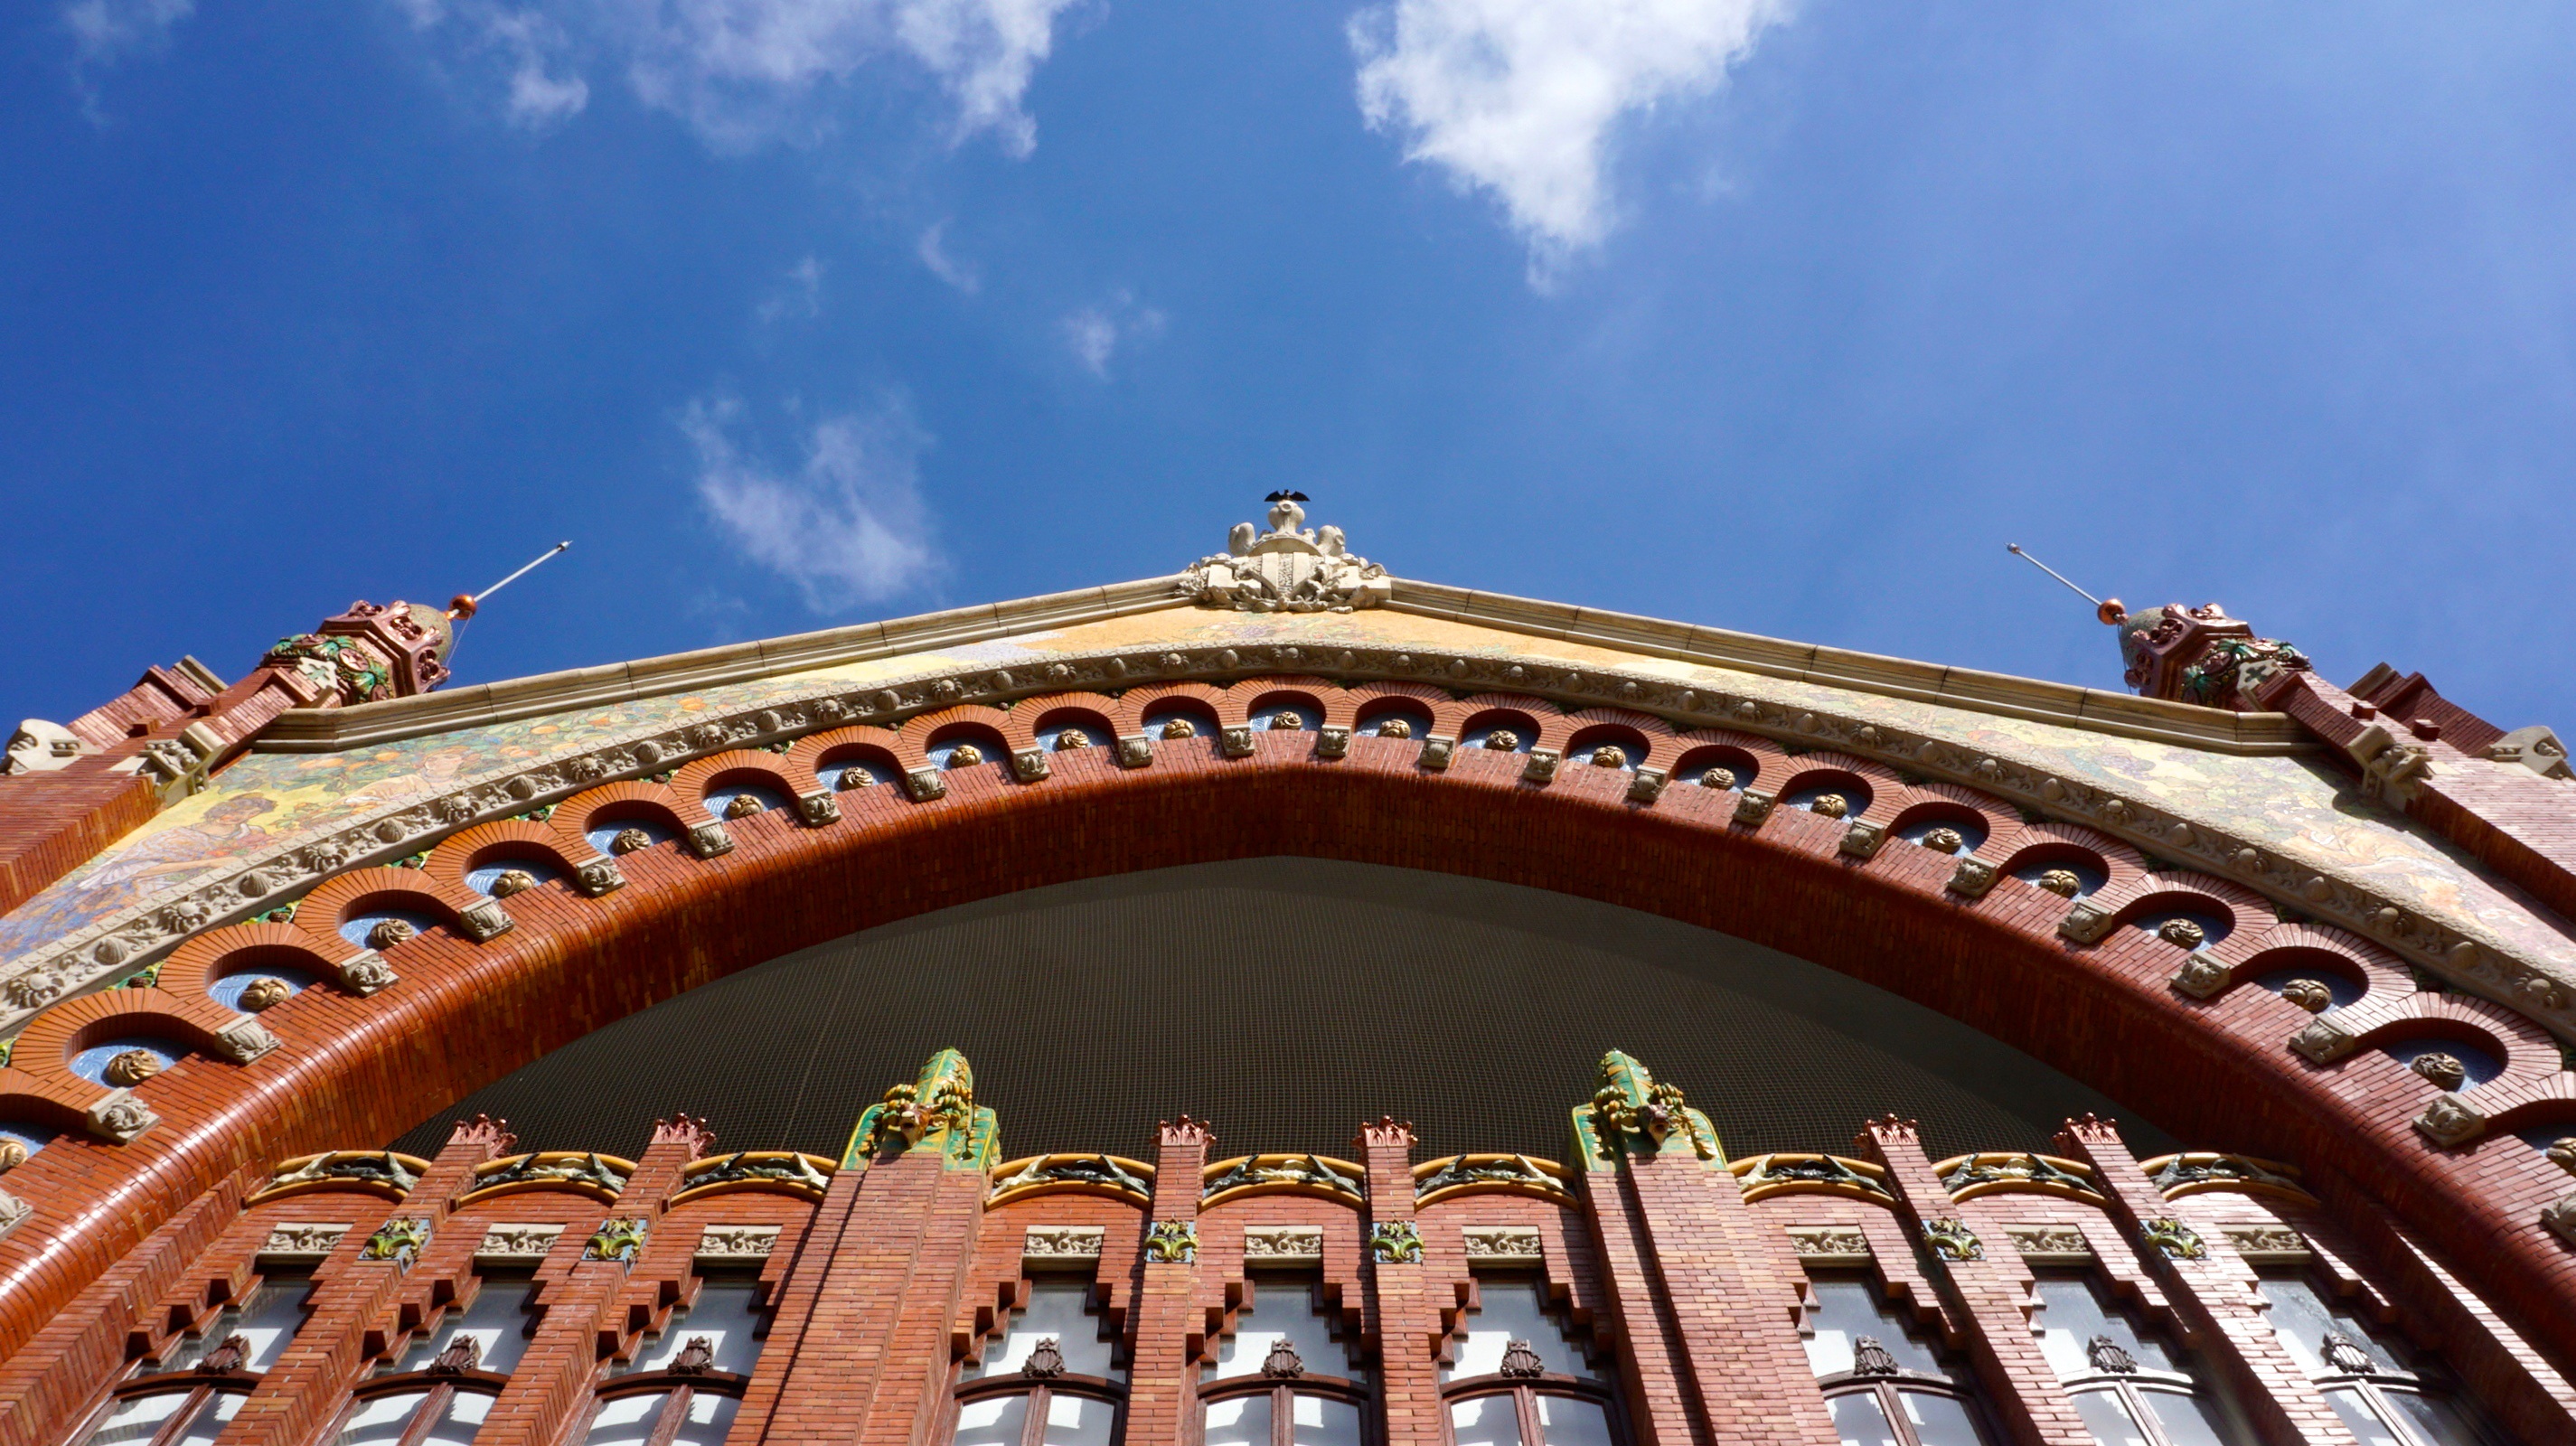
architecture, structure, palace, landmark, market, place of worship, spain, temple, tradition, columbus market, 1917, modernist architecture, ancient history